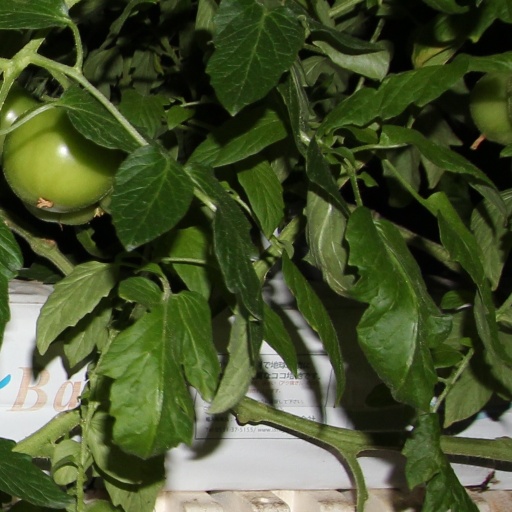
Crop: tomato